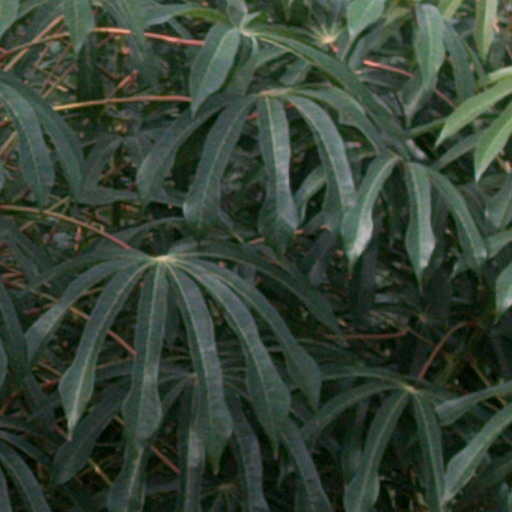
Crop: cassava